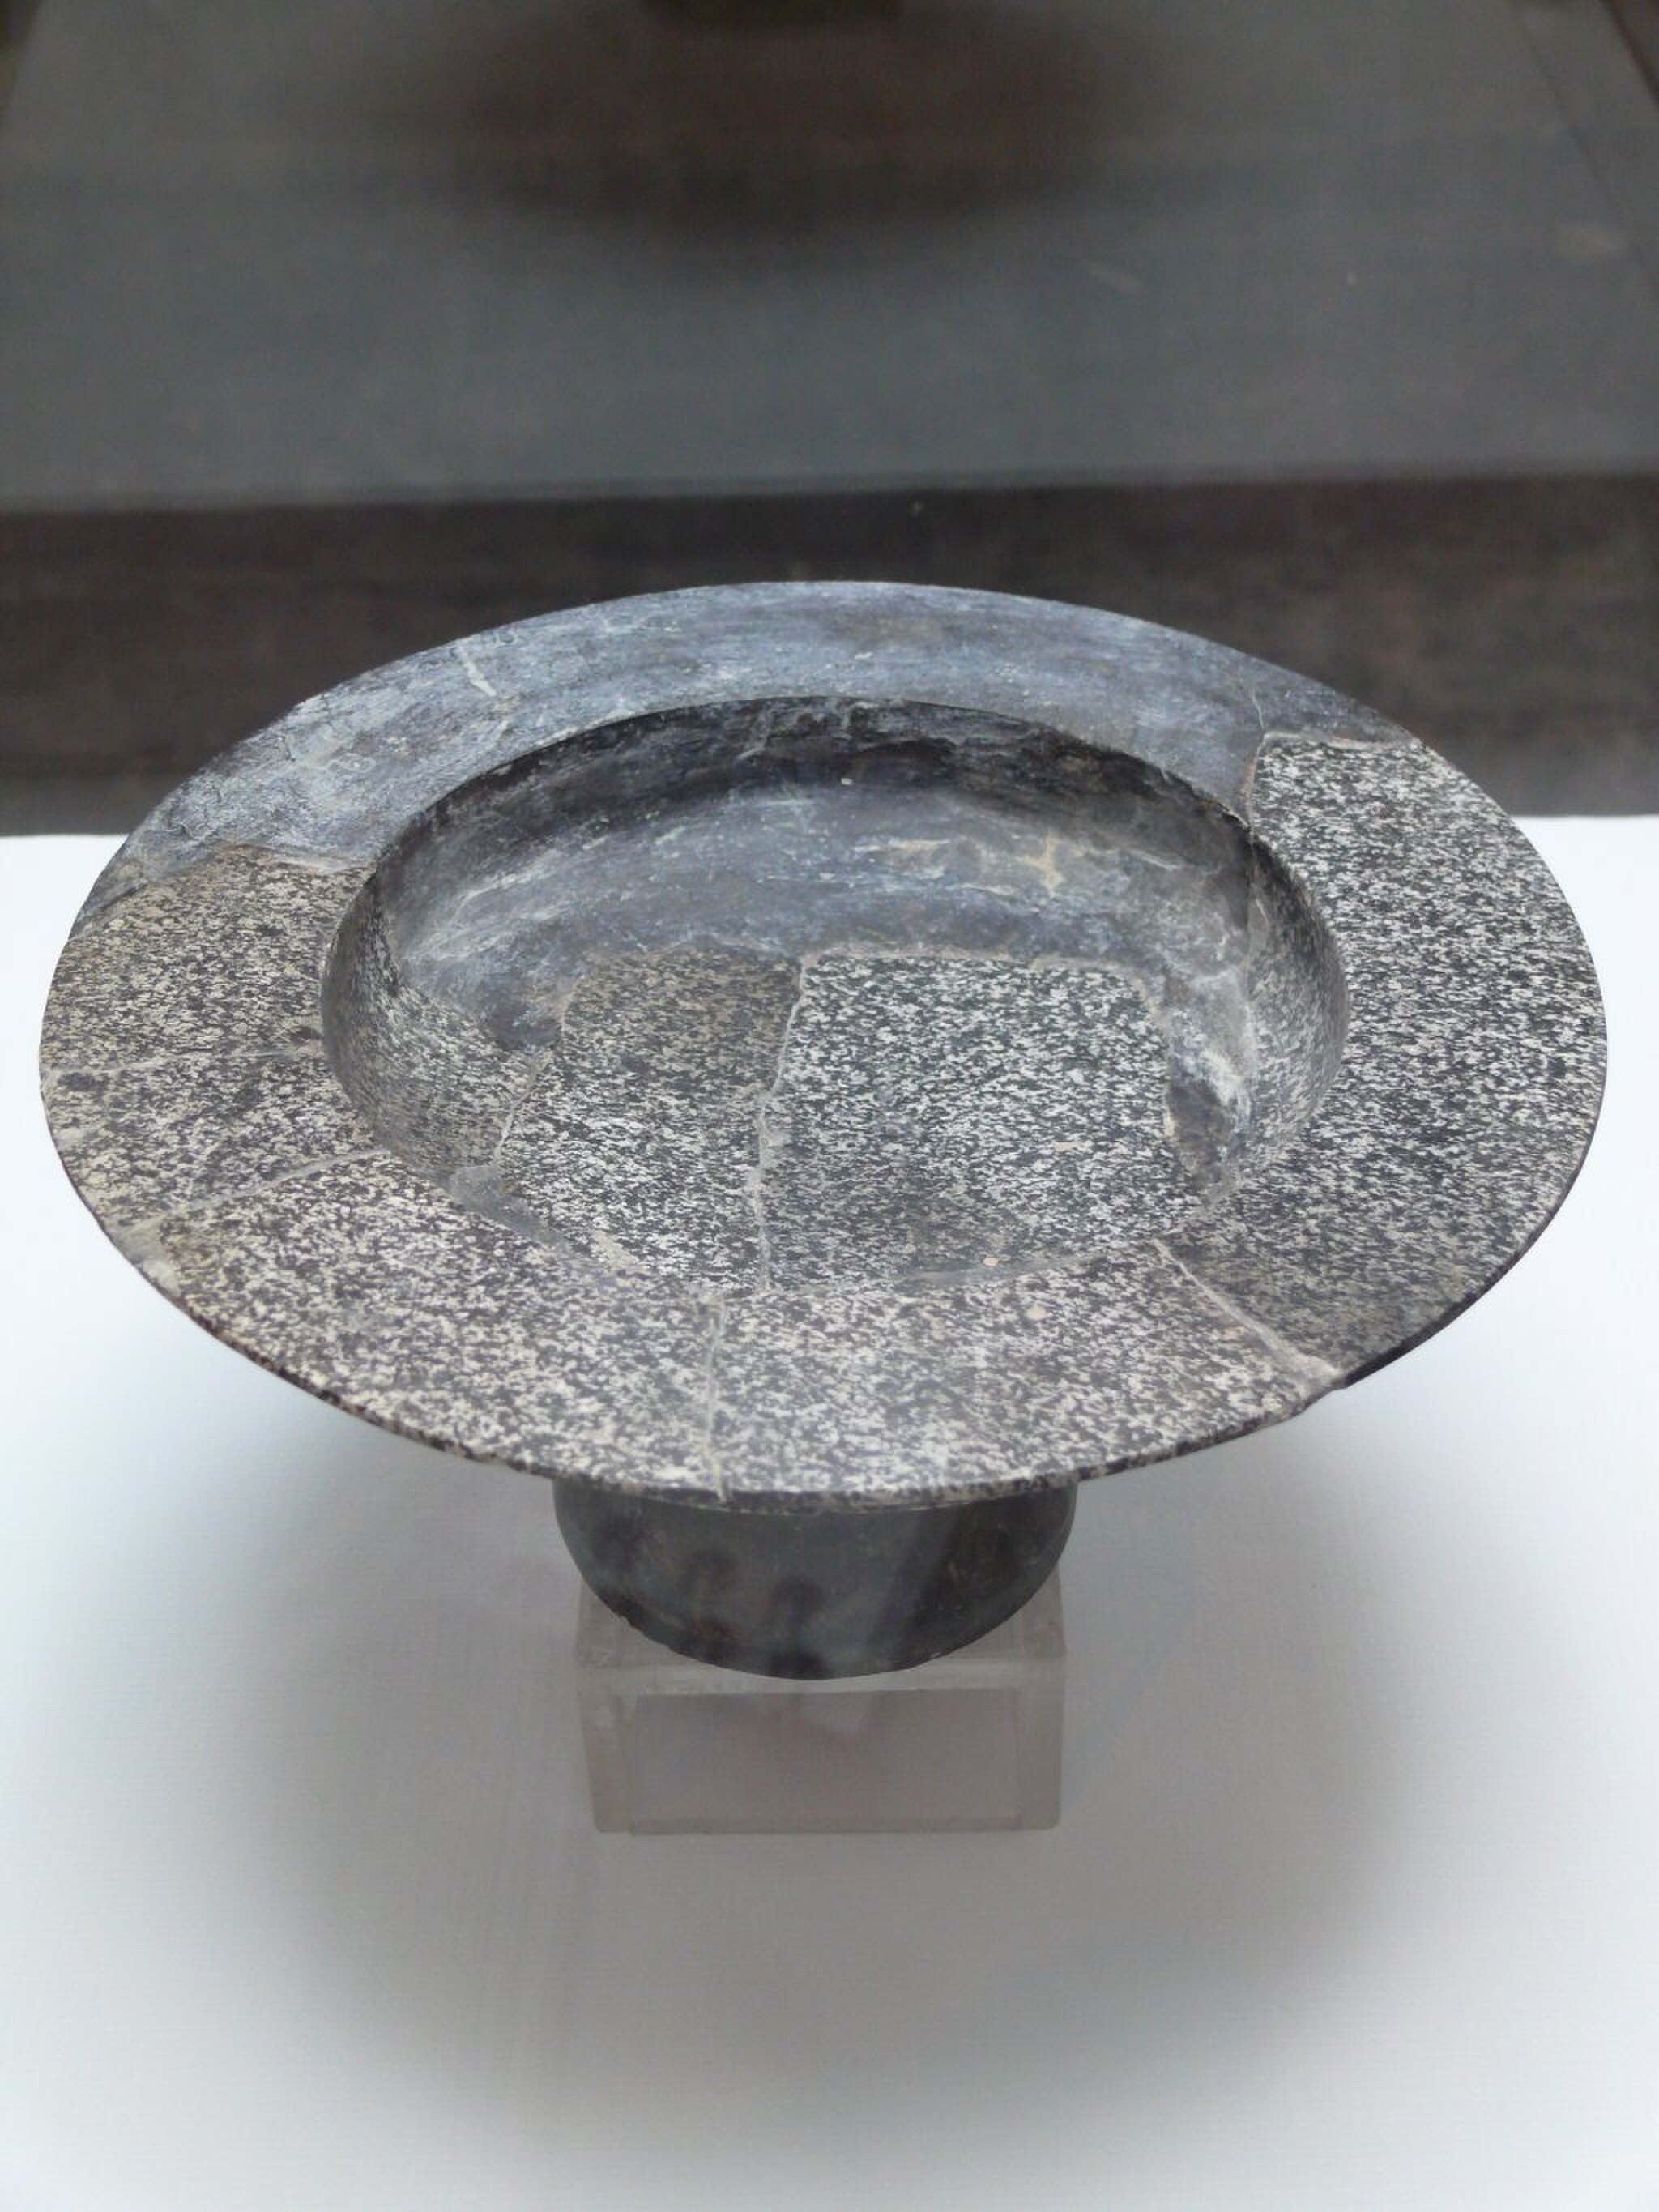
Title: Persepolis stone plate
Description: Stone plate, Achaemenian era, Persepolis museum, Iran
Date: 2007-04
Categories: Museum of Persepolis, Self-published work, PD-self, Stone plates